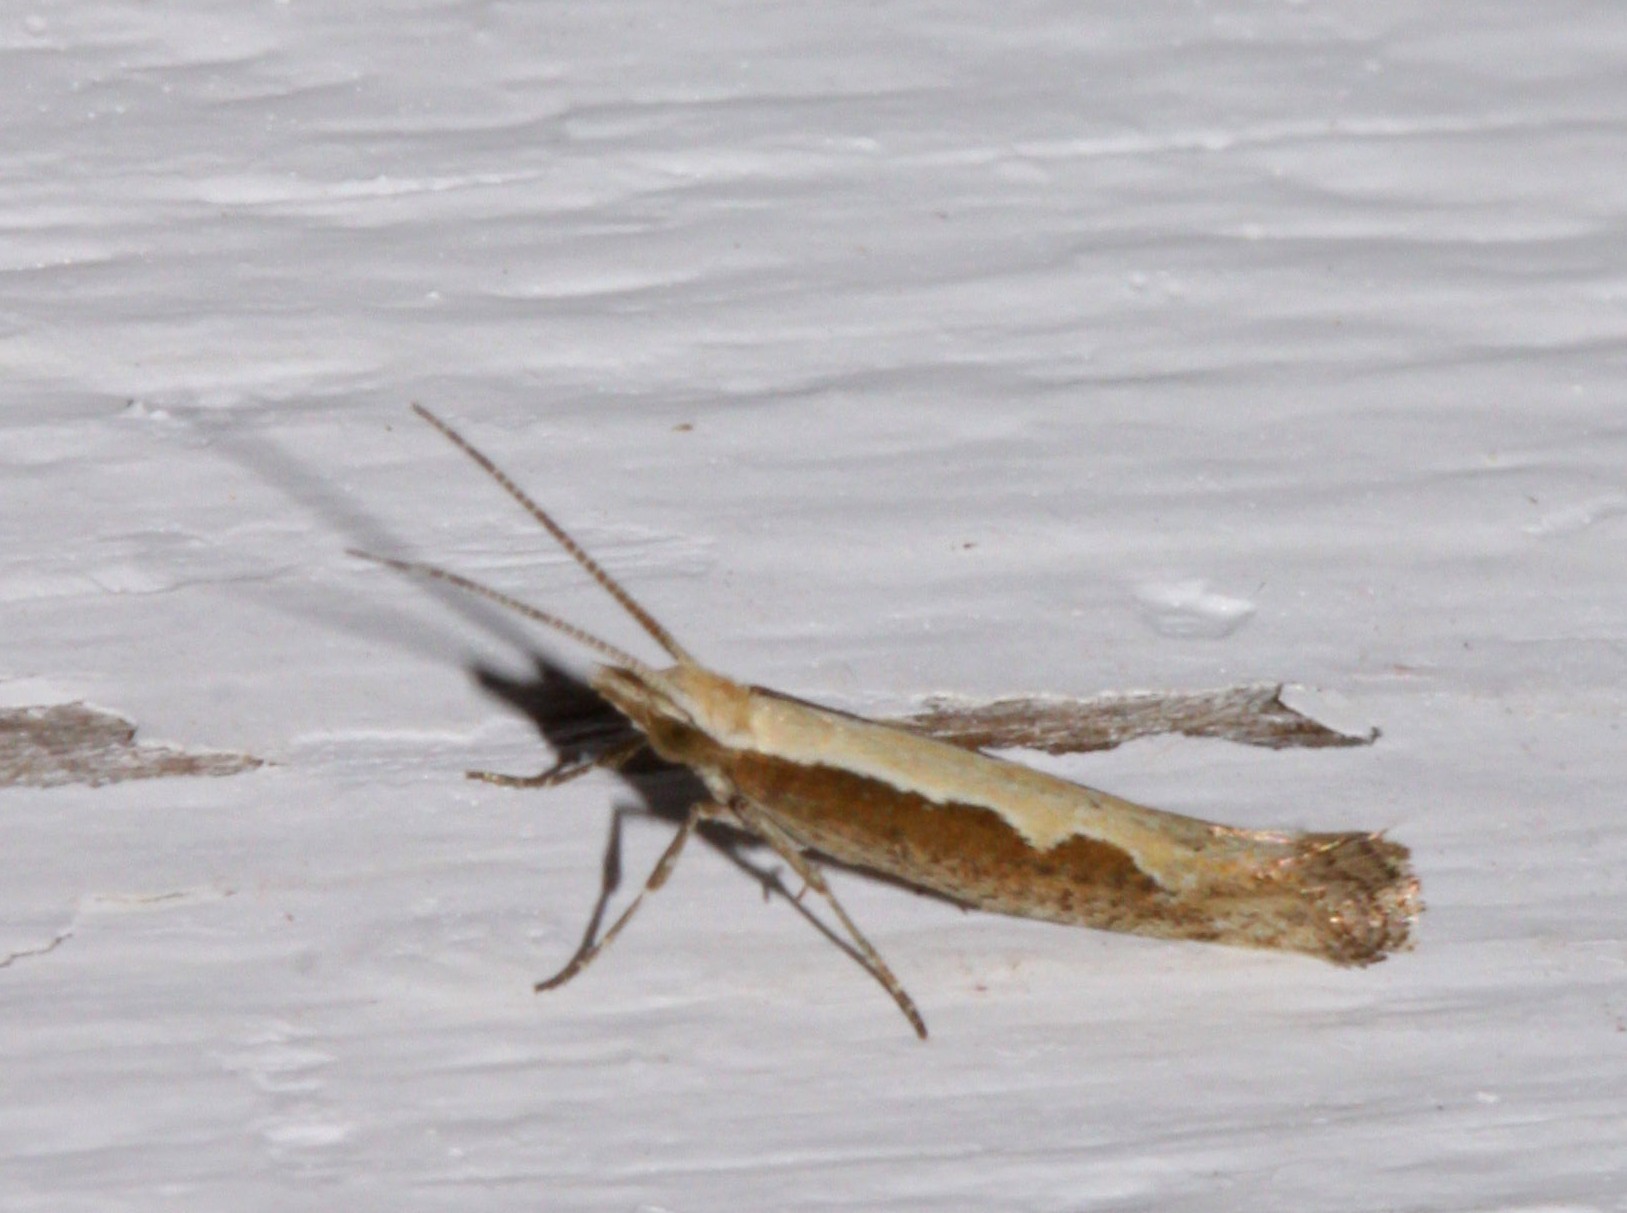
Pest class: diamondback_moth